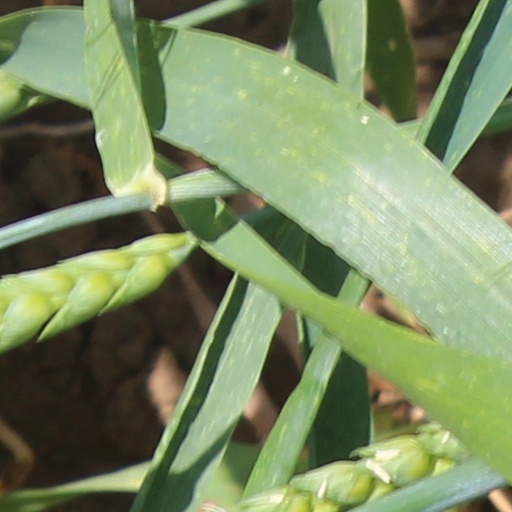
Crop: wheat